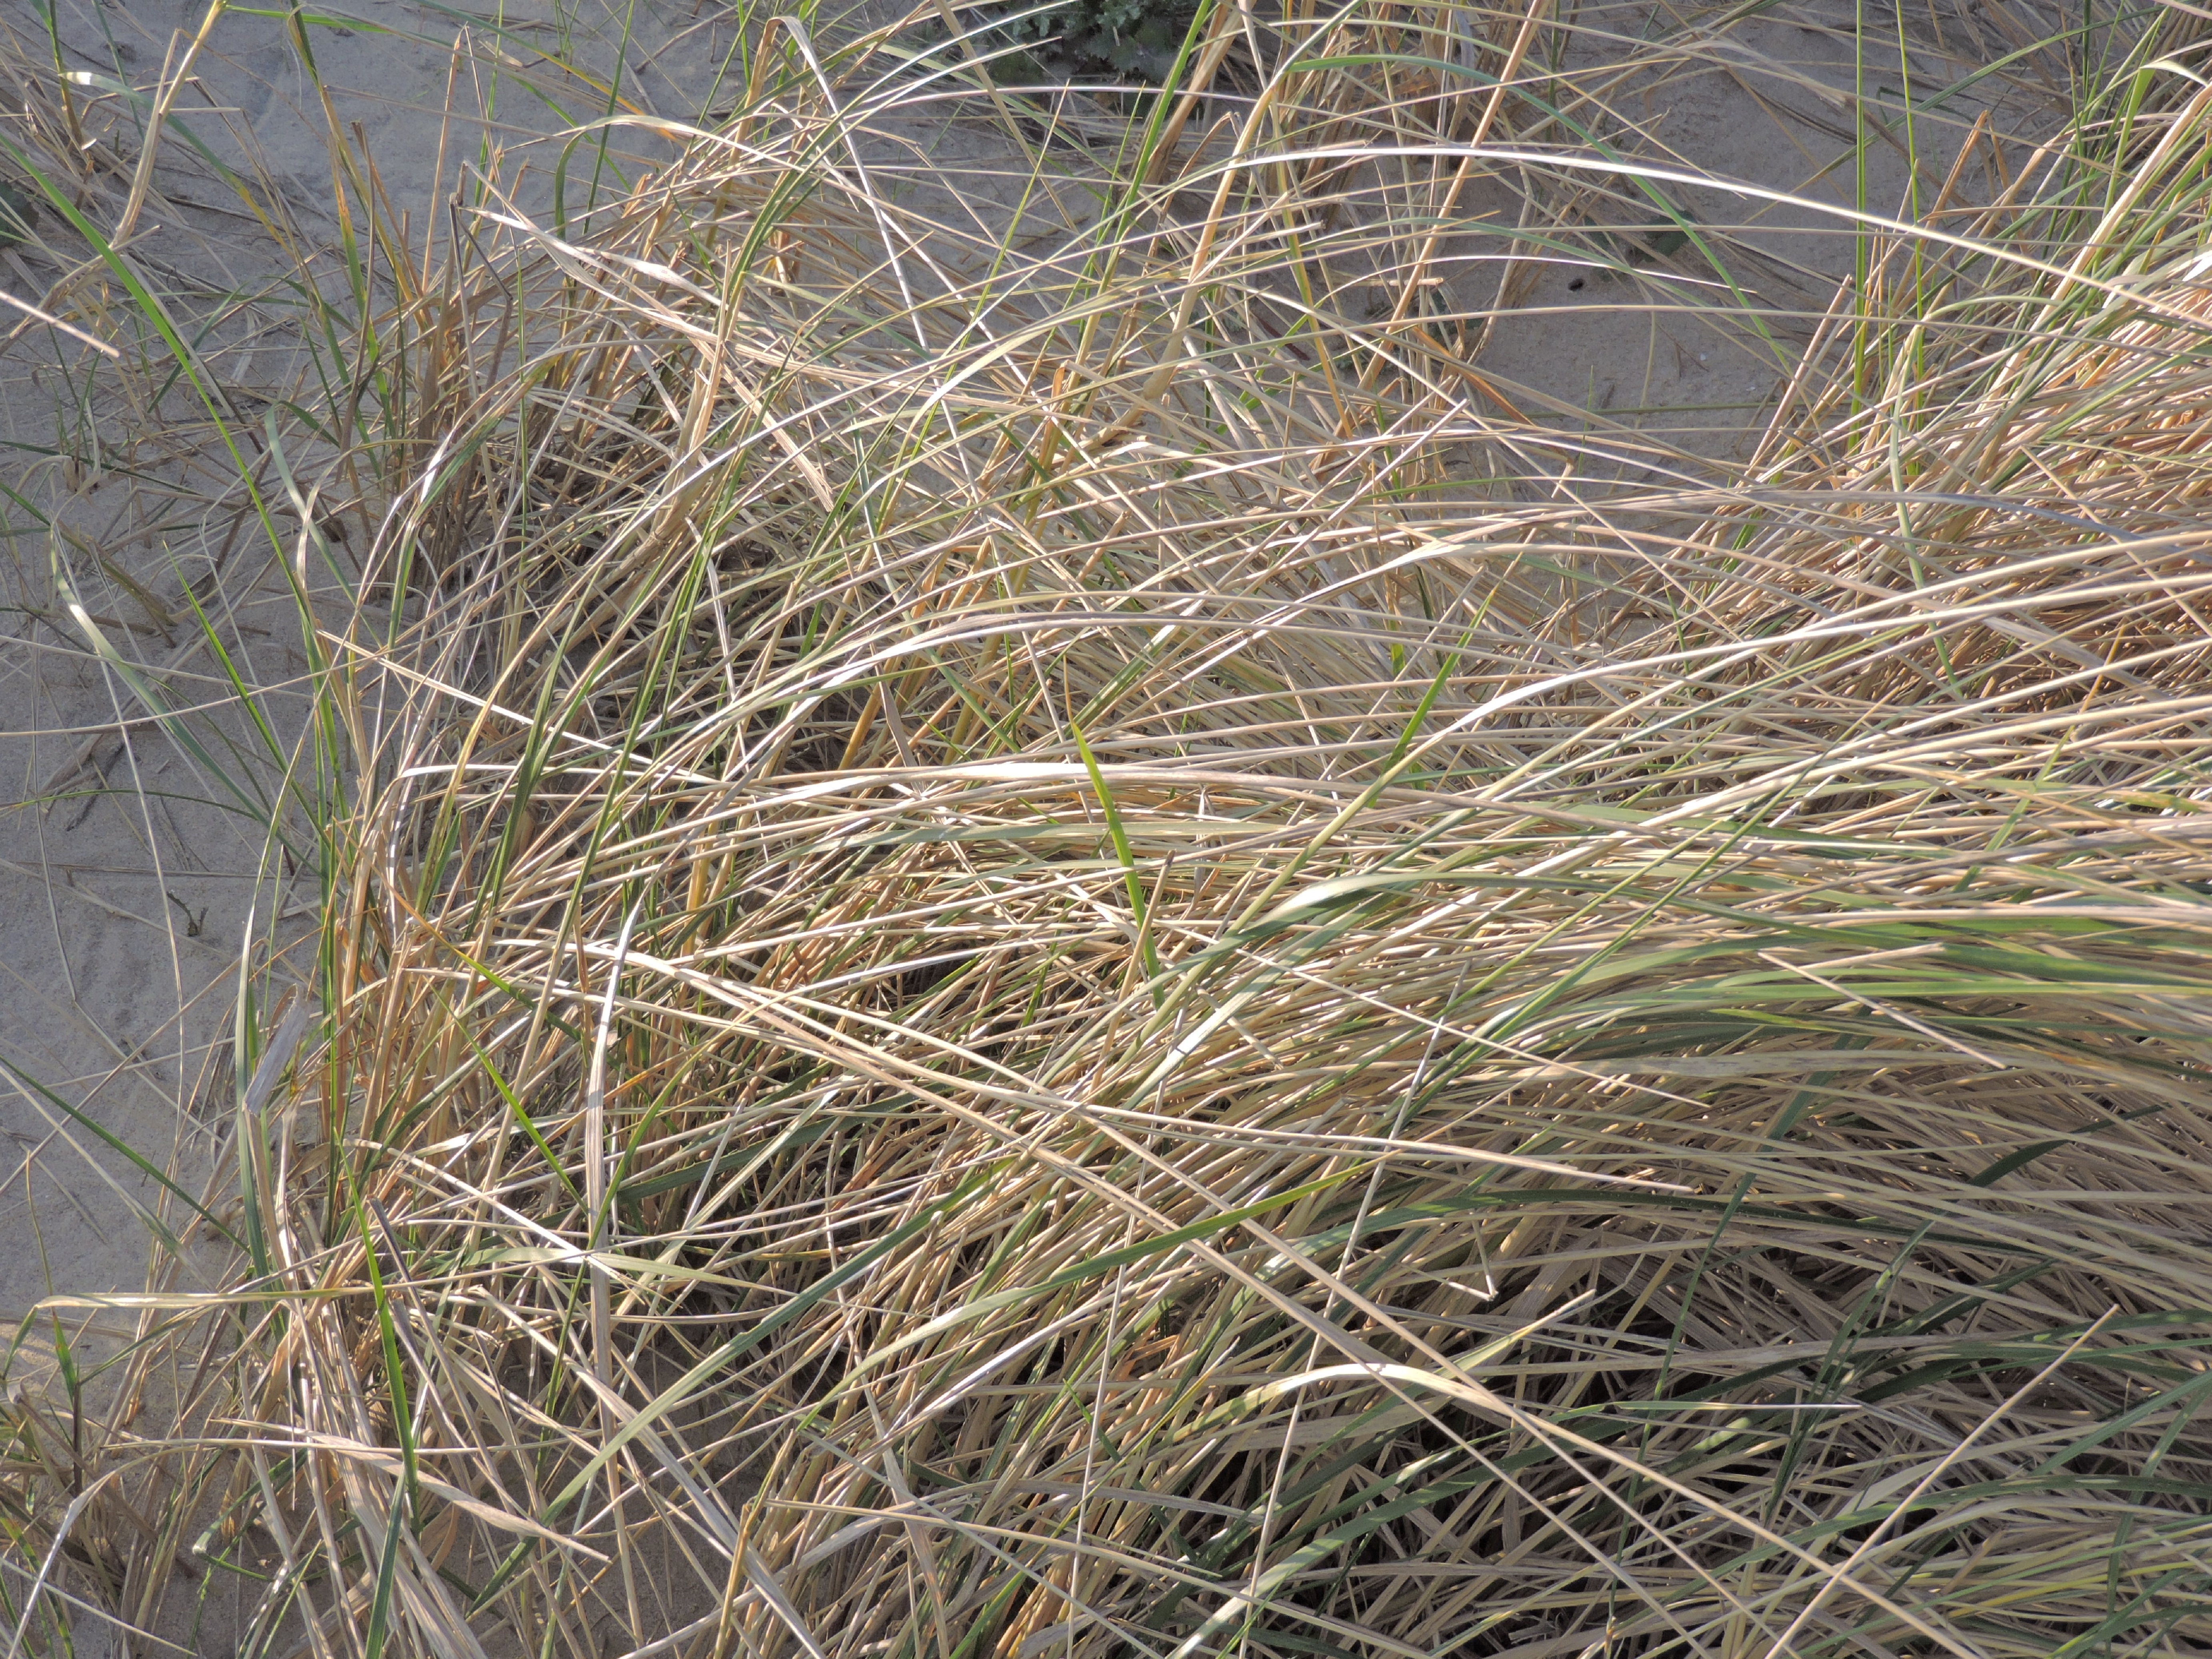
beach, grass, sand, plant, lawn, prairie, flower, marram grass, ecosystem, flowering plant, chrysopogon zizanioides, grass family, land plant, phragmites